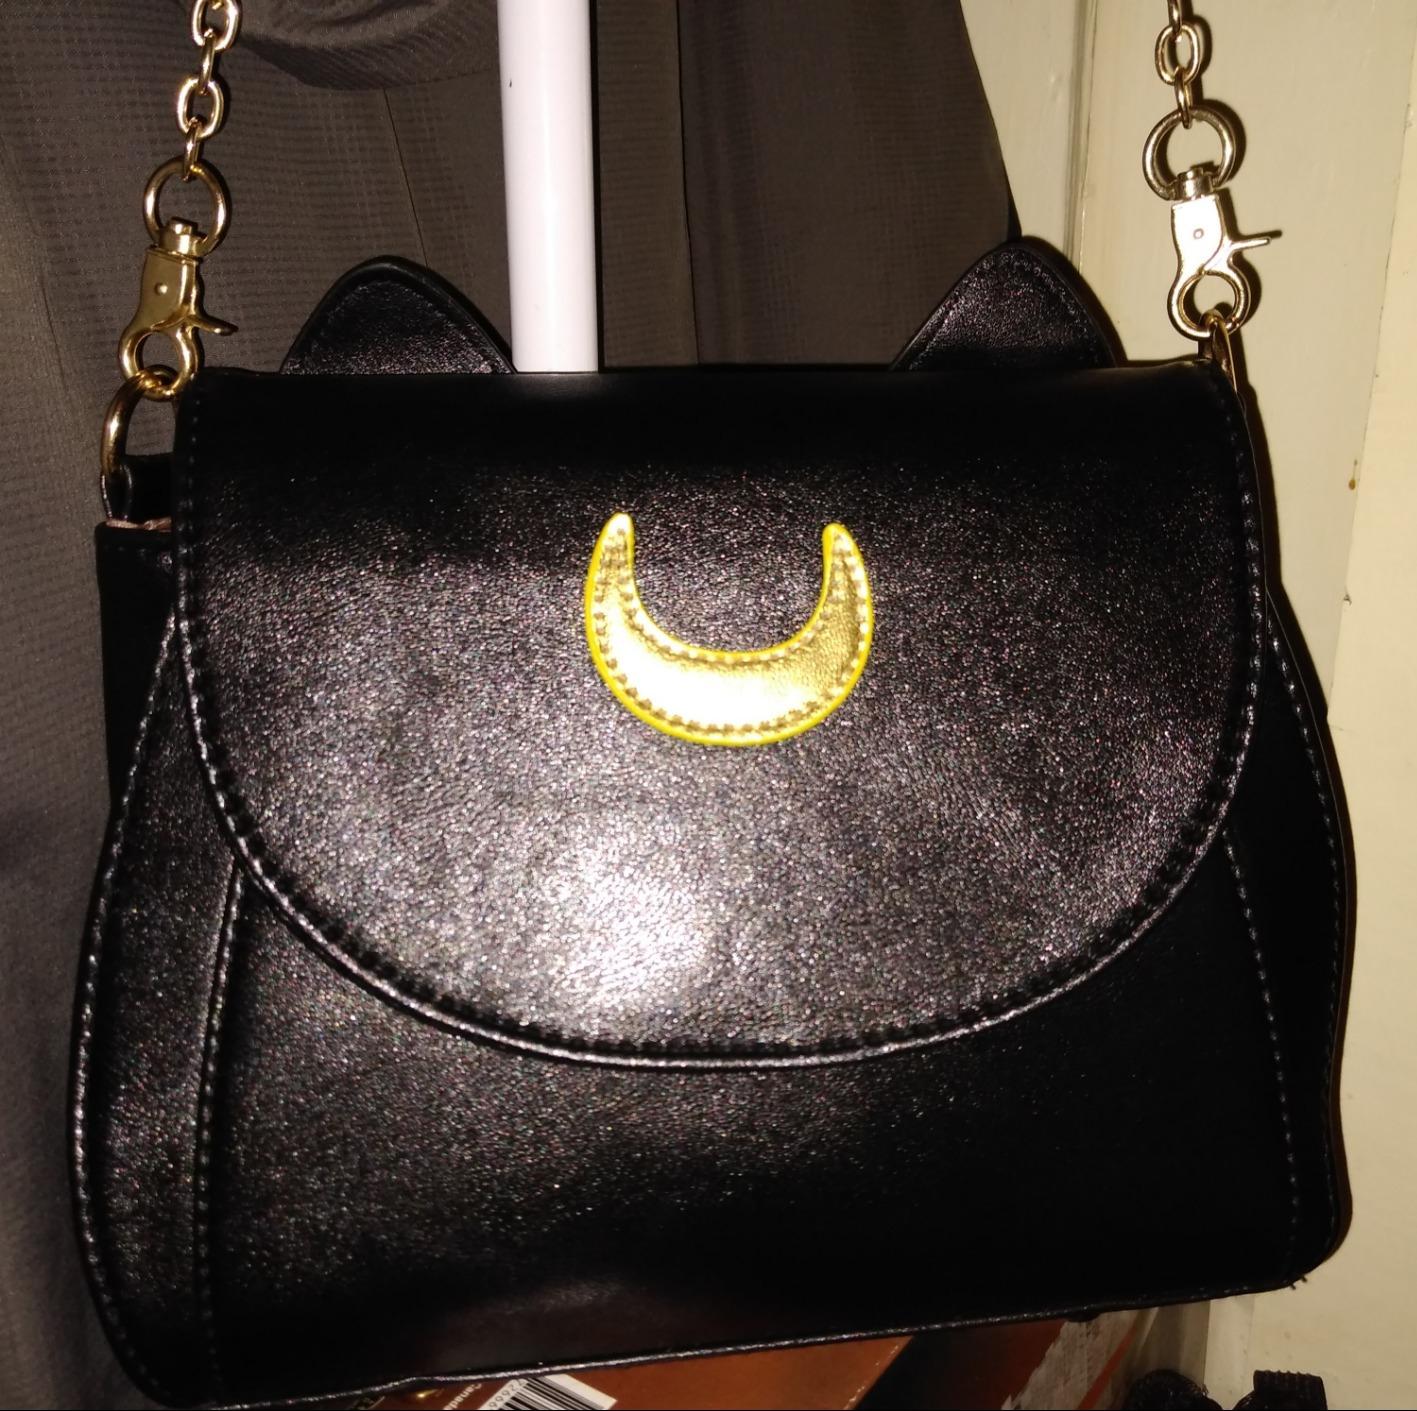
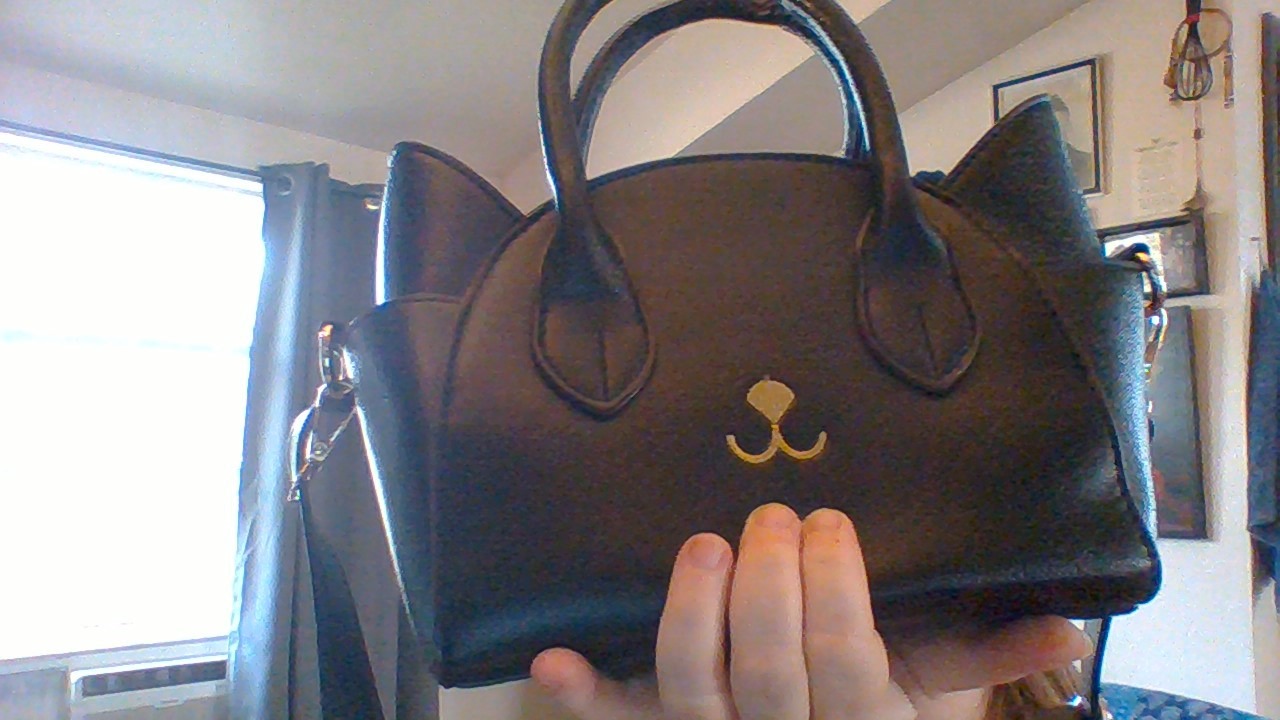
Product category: accessories_handbag
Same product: no